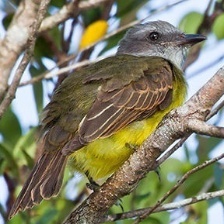
Species: TROPICAL KINGBIRD
Scientific name: TYRANNUS MELANCHOLICUS